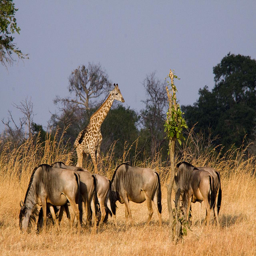
A giraffe standing next to a herd of zebra on a dry grass field.
A group of water buffalo and a giraffe in a grassy area next to trees.
Giraffe and other animals graze in tall grasslands.
A giraffe and five wildebeests roam in the Savannah.
A group of antelope near a cautious giraffe in the distance.